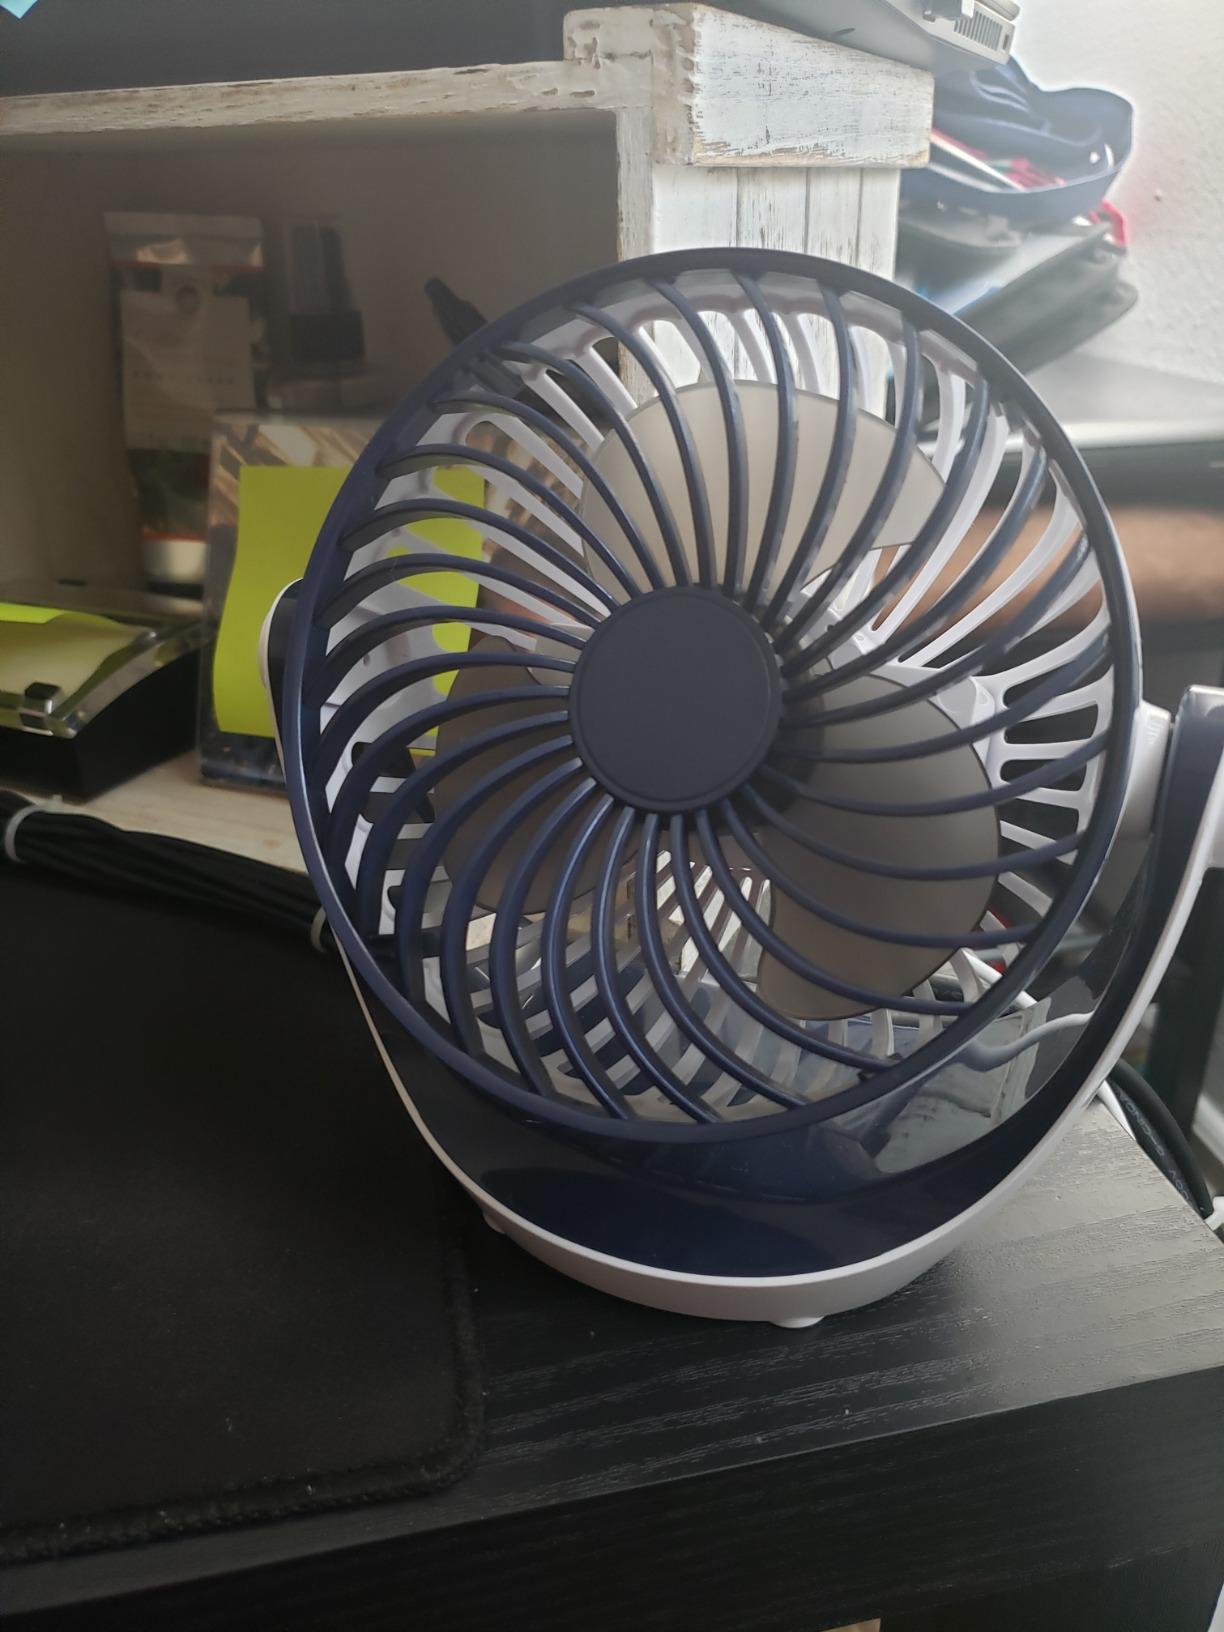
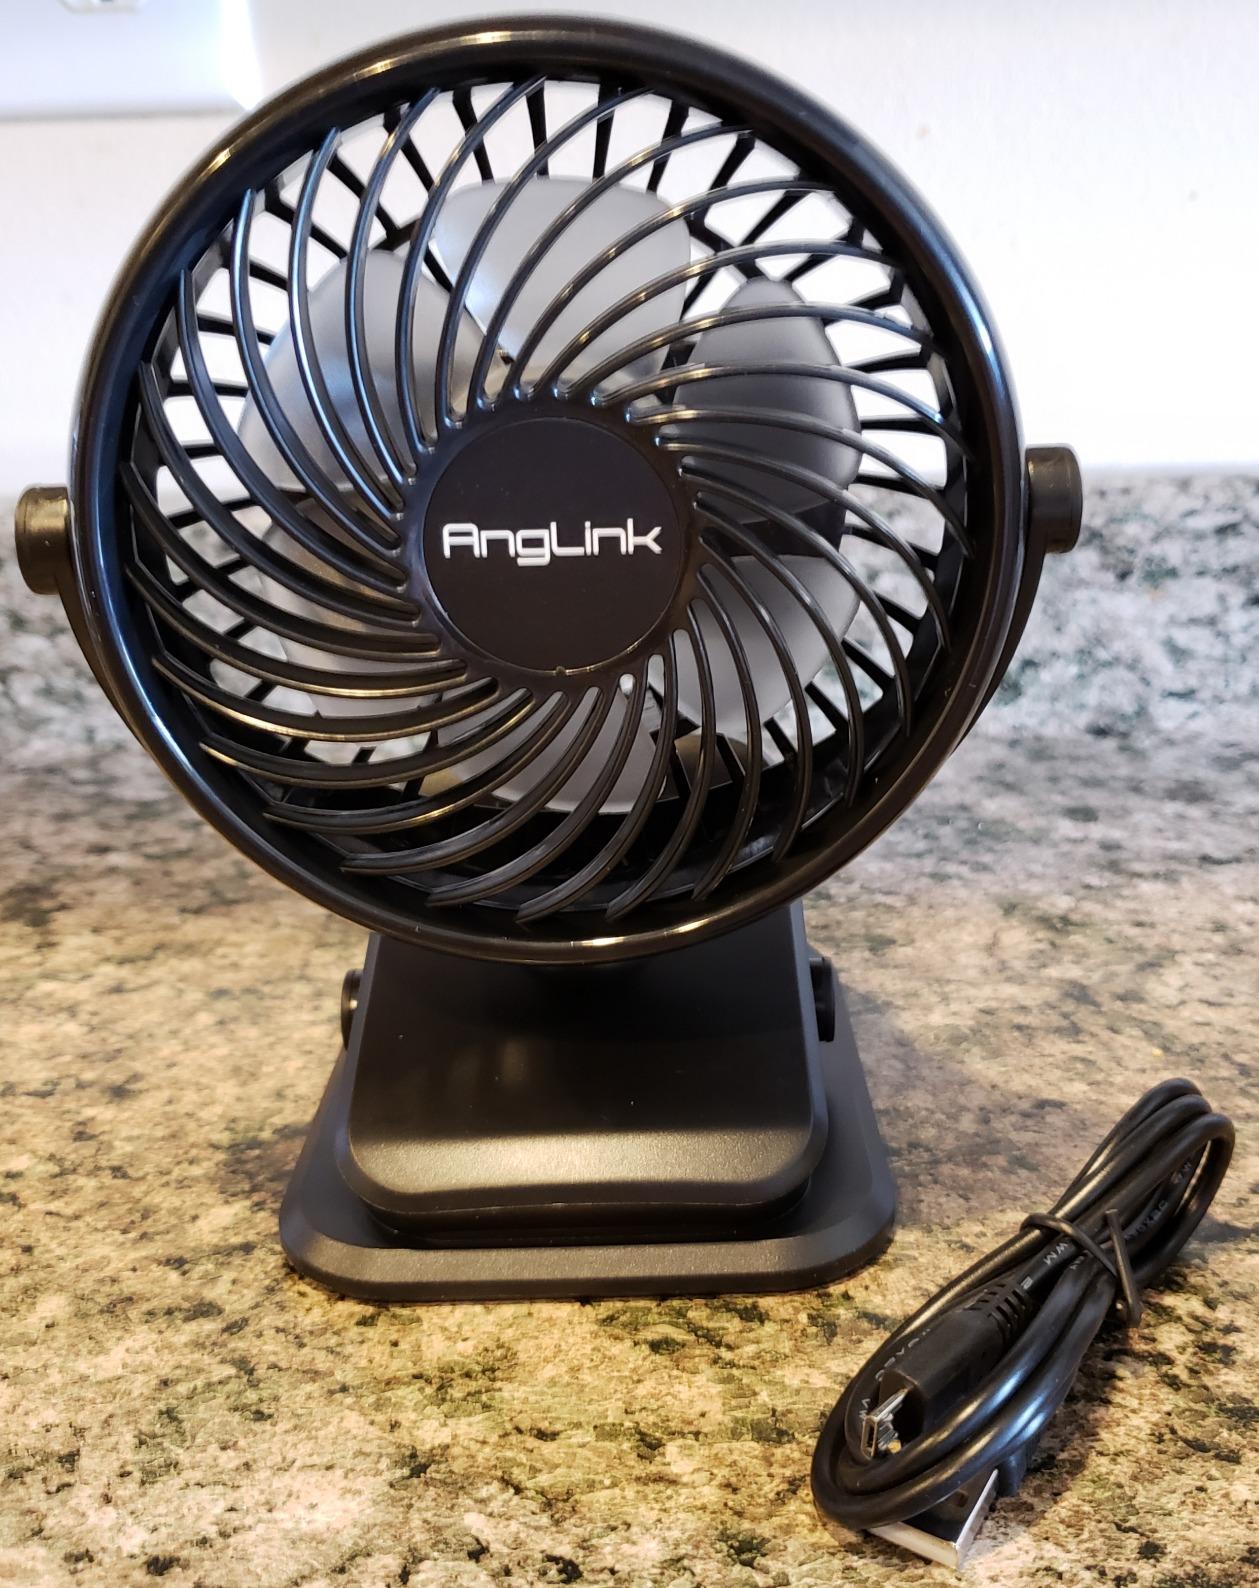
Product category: fan
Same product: no